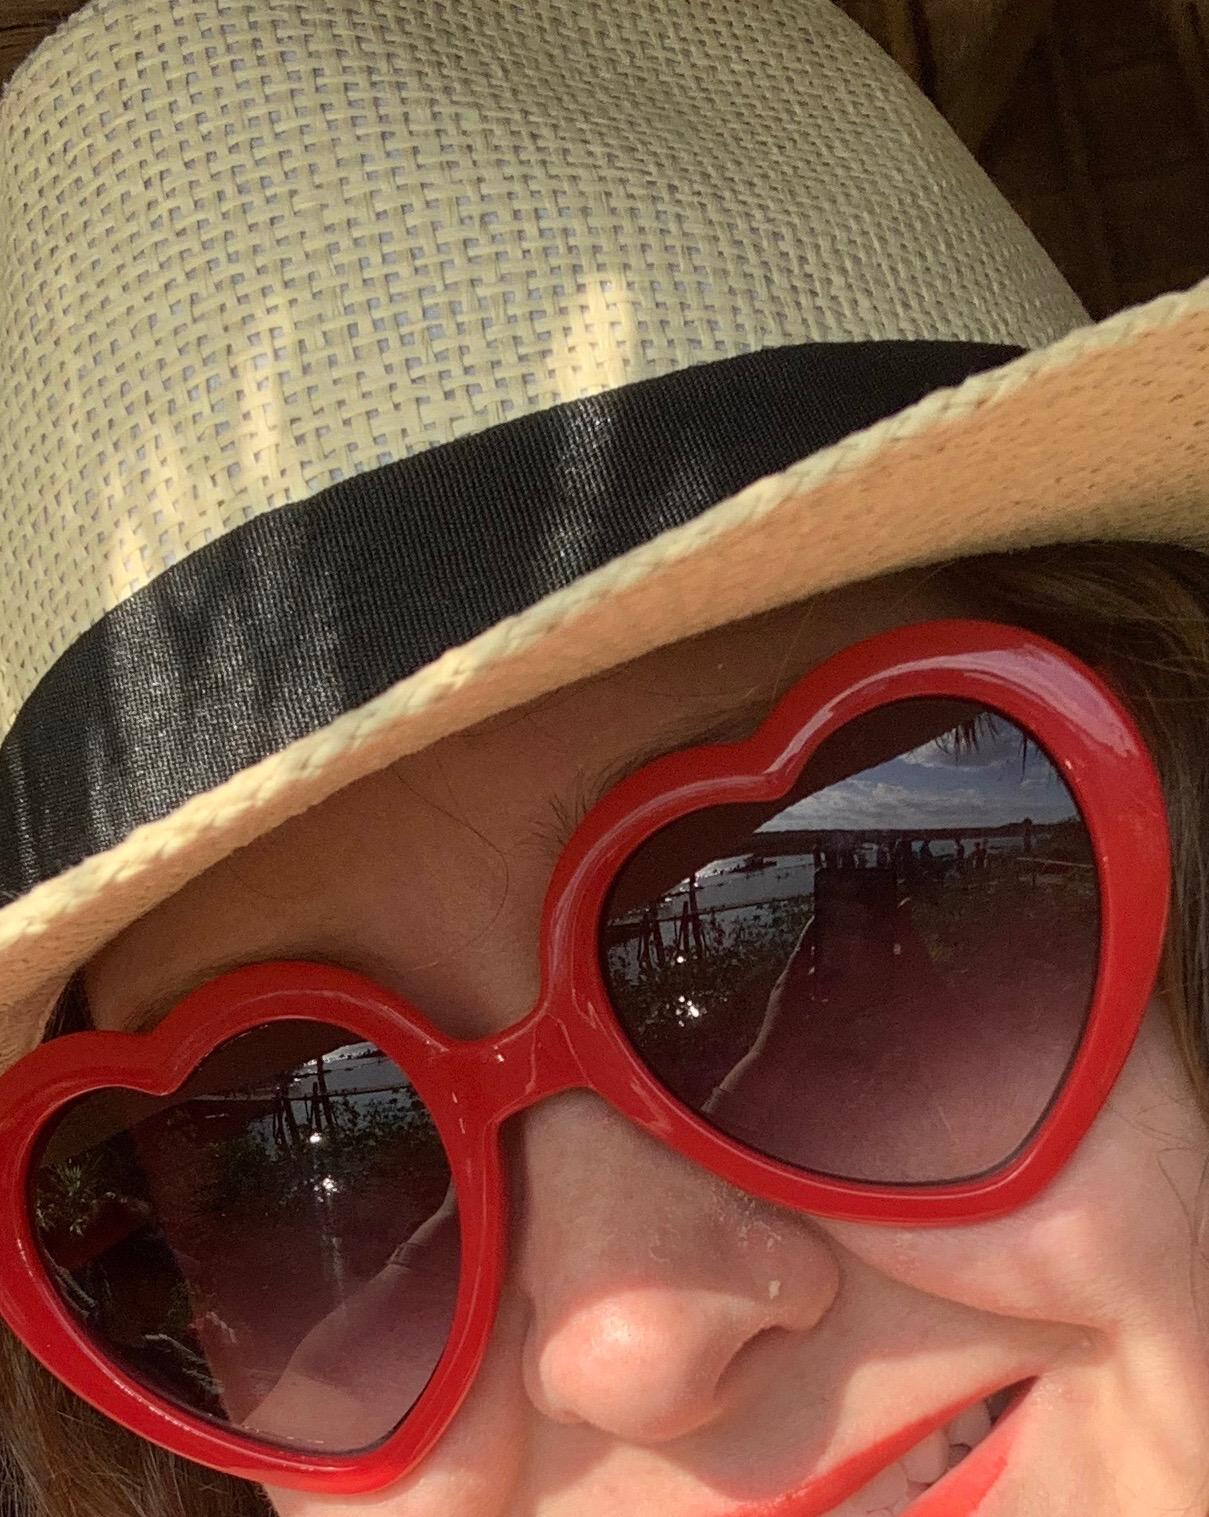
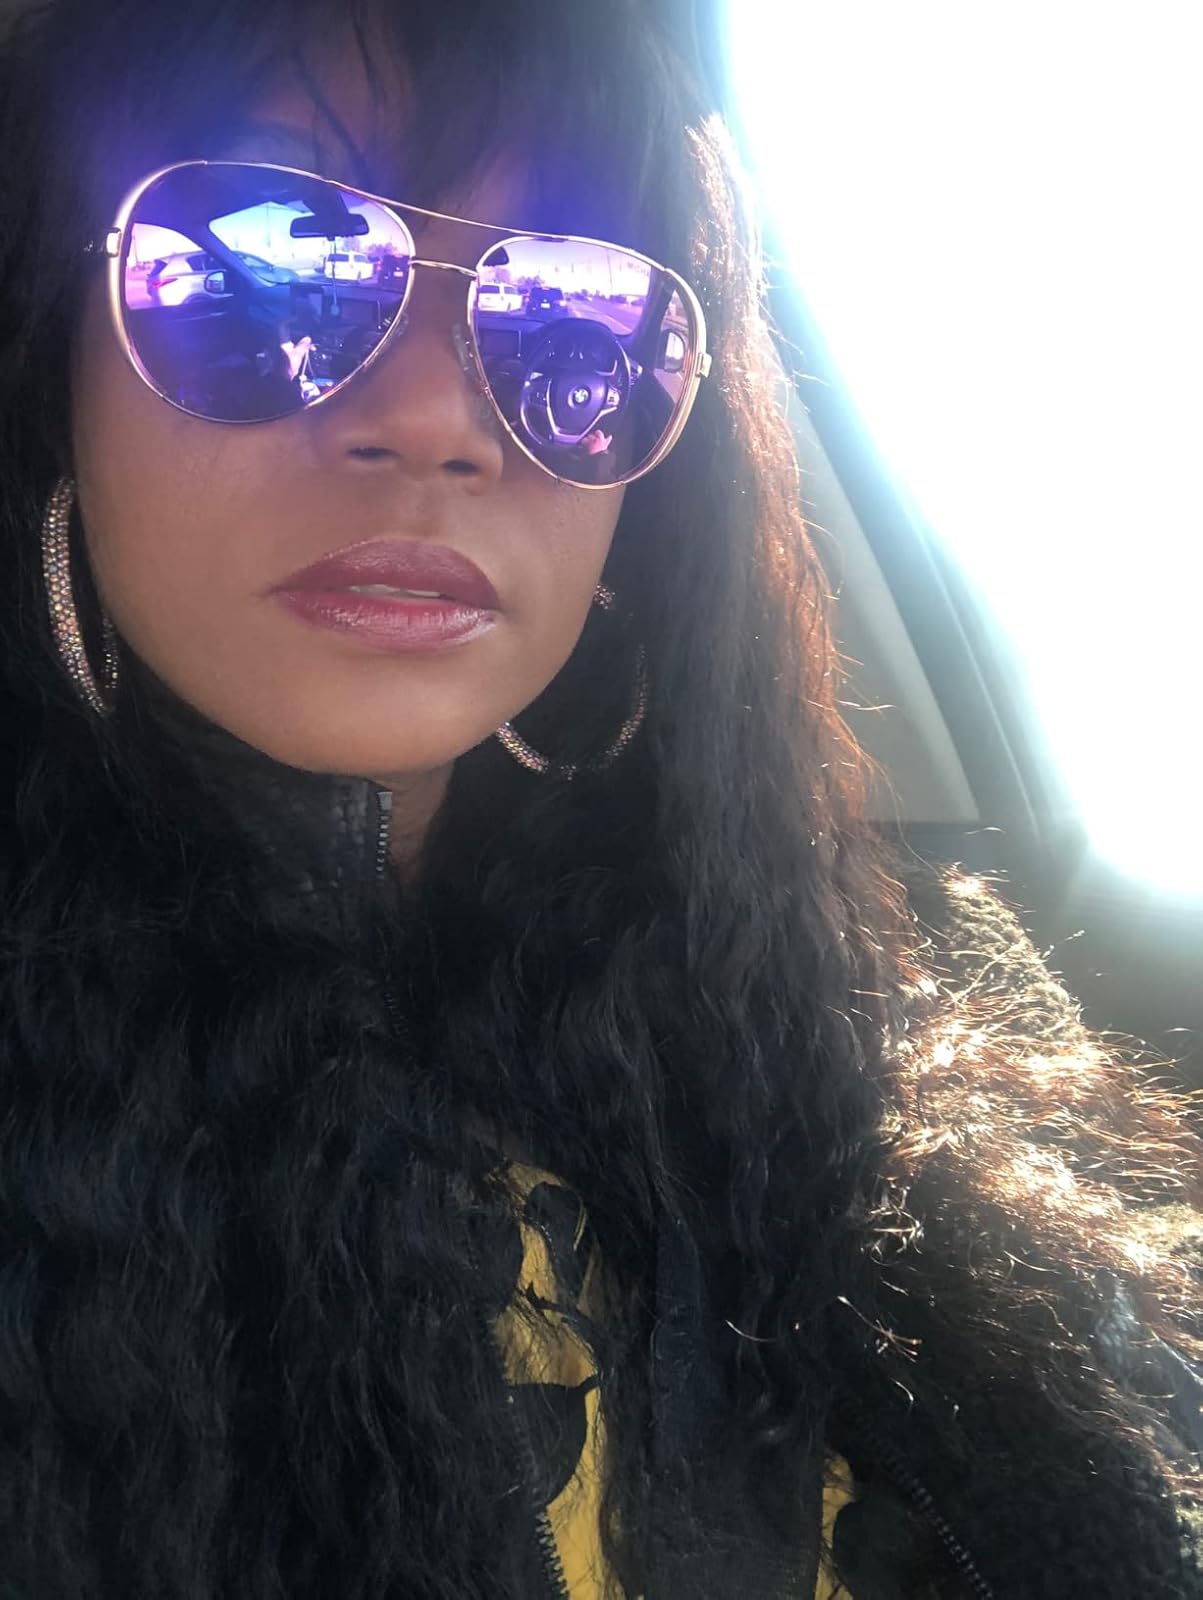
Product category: accessories_sunglasses
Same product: no